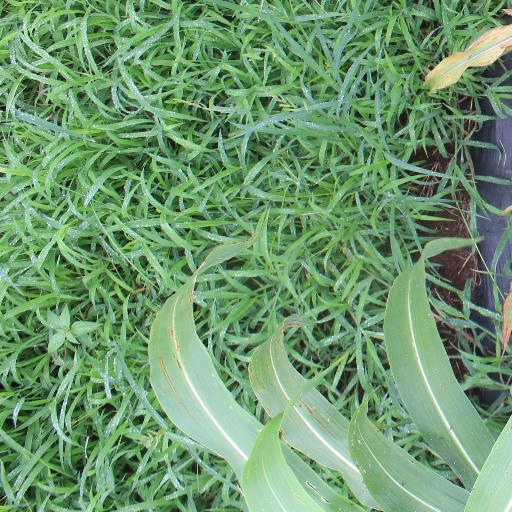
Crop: sorghum